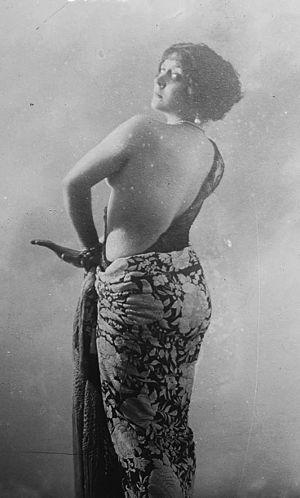
L'actrice et danseuse française Régina Badet (1879-1949) en 1913
Anne Régina Badet est une actrice et danseuse française, née le 9 octobre 1876 à Bordeaux, ville où elle est morte le 26 octobre 1949. Elle fut une étoile de l'Opéra-Comique de Paris.